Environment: real
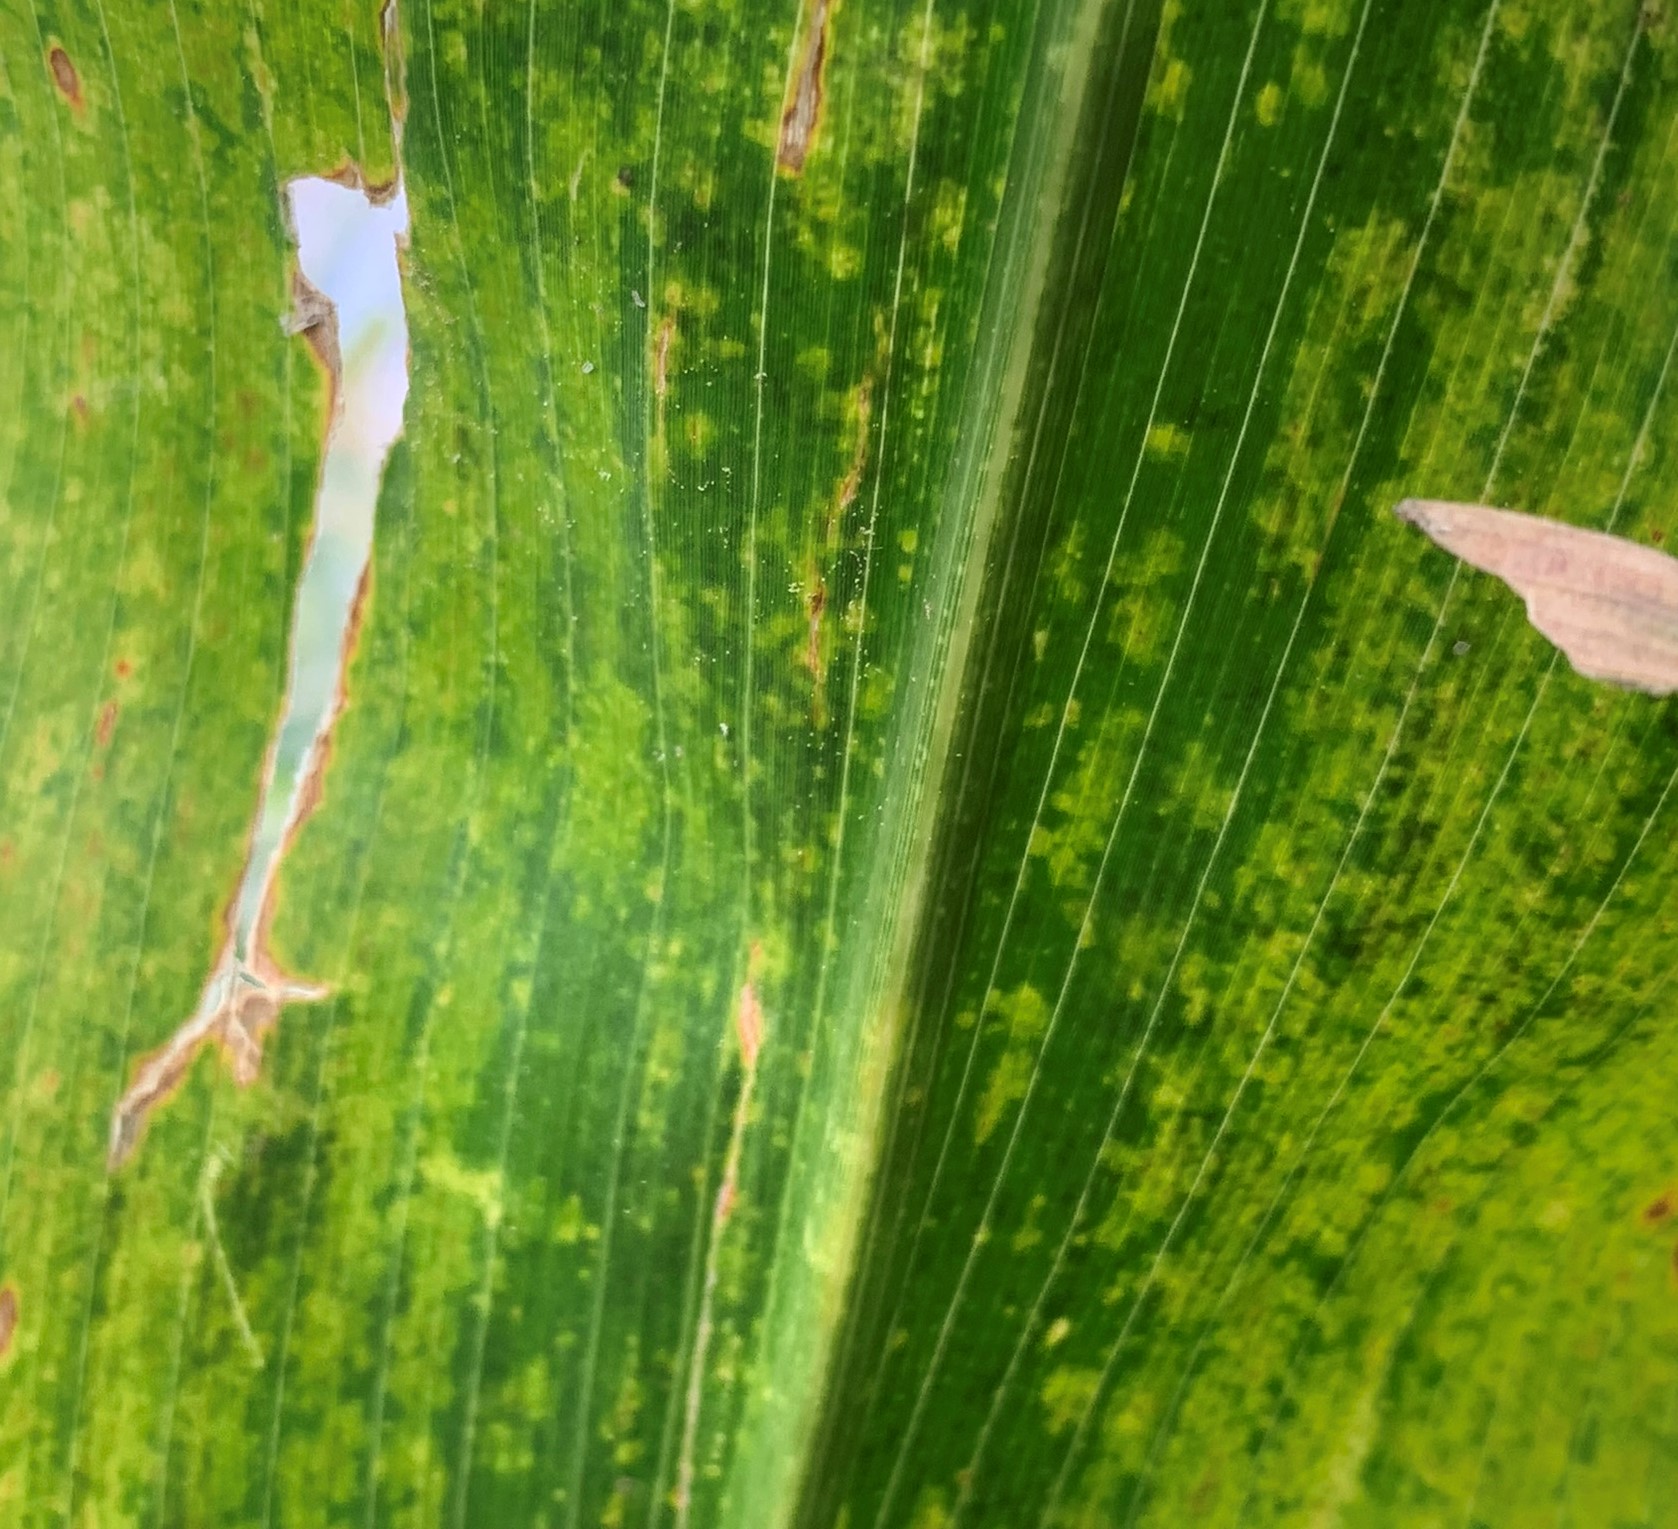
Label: lethal_necrosis